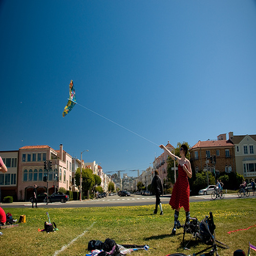
A woman is flying her kite in a city park on a sunny day.
A woman flies a kite in the town park.
A person flying a kite in a big grass field in a park.
A woman in the grass flying a kite.
A girl flying a kite in a park.